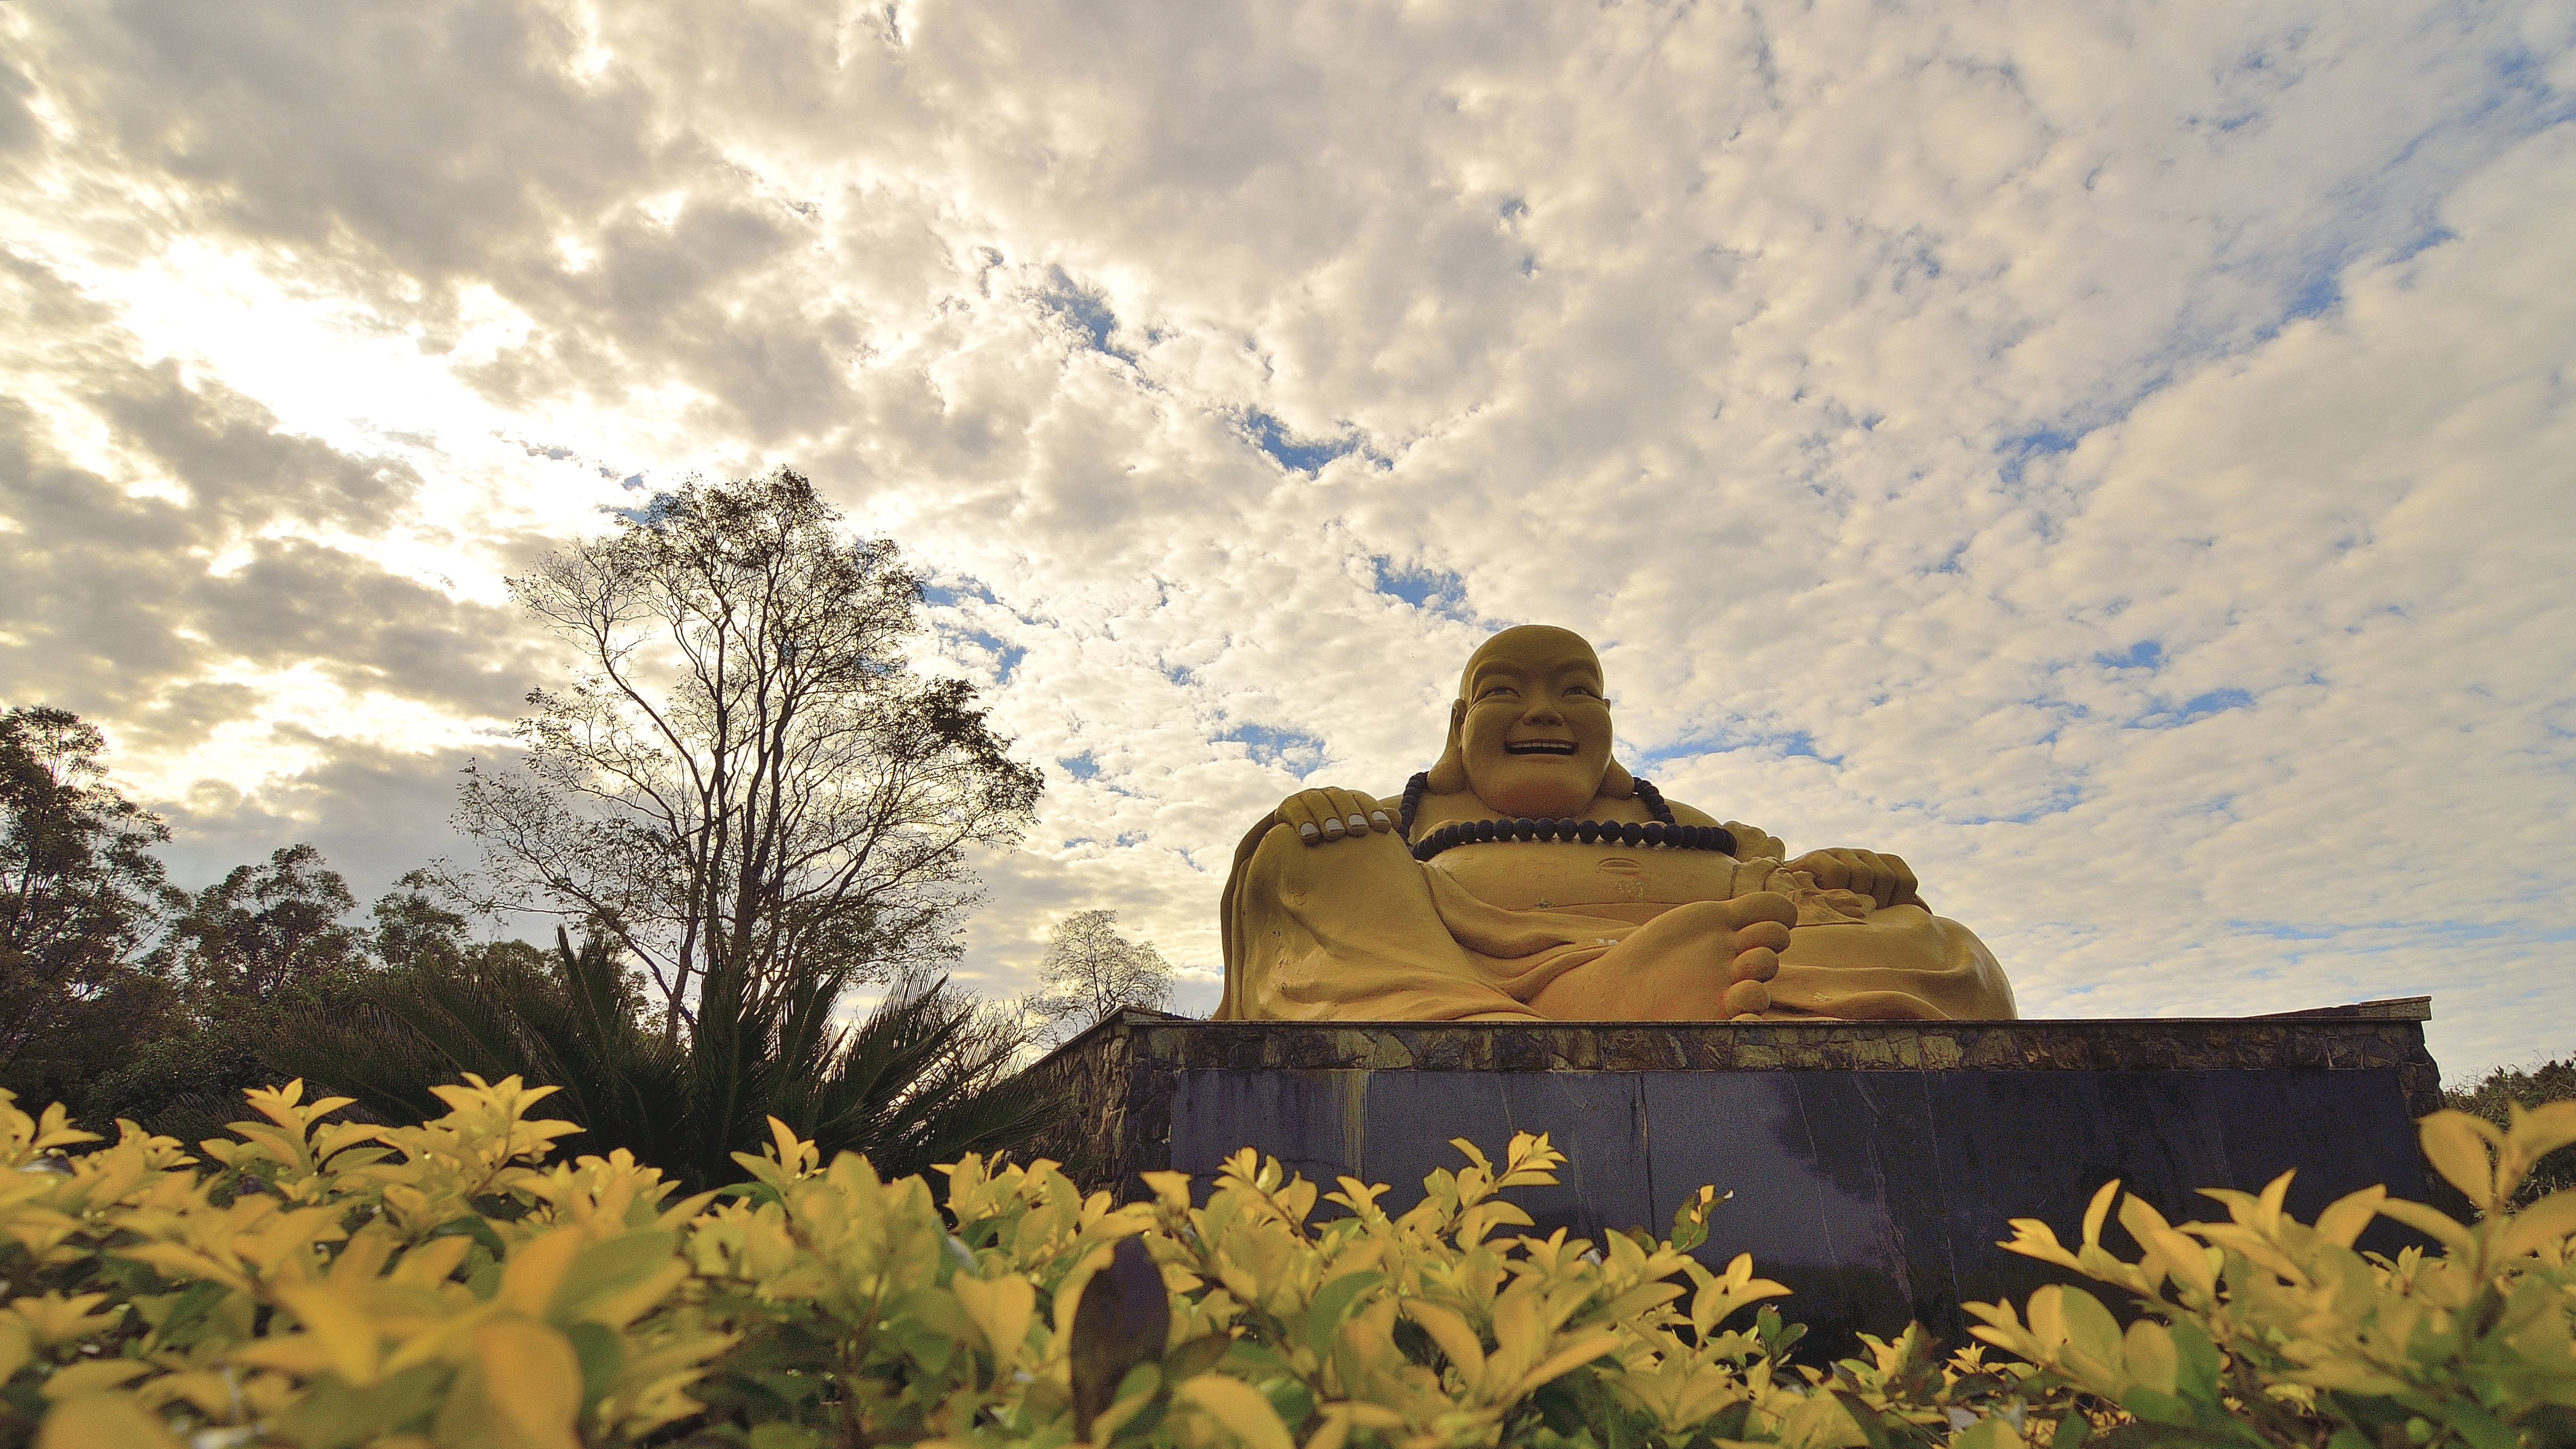
sky, morning, flower, monument, statue, religion, temple, templo, buda, foz, budista, iguacu, budismo, espiritualidad, religiosidade, religiosidad, espirituality